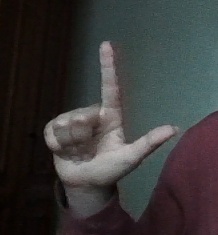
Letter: laam